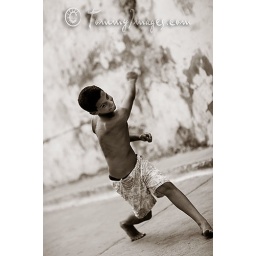
Trinidad, Cuba - A young Cuban boy pitches in a game of street baseball.